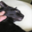
Label: cat